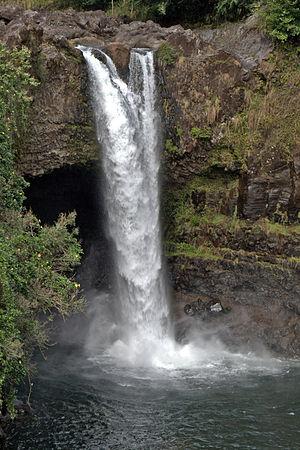
Rainbow Falls est une cascade située à Hilo, à Hawaï. Elle mesure 24 mètres de hauteur et presque 30 mètres de diamètre. Les chutes font partie des parcs d'État d'Hawaï. Il n'y a aucuns frais pour voir les chutes.
Hilo est une ville côtière de l’État d'Hawaï, aux États-Unis. La ville, avec 43 263 habitants lors du recensement de 2010, est la communauté la plus peuplée de l’île Hawaï. Hilo est le siège du comté d'Hawaï, qui couvre la totalité de l’île. Elle est située sur la baie de Hilo.